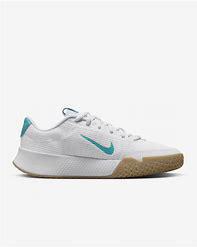
Brand: Nike
Model: Court Vapor Lite